History of African Americans in Chicago

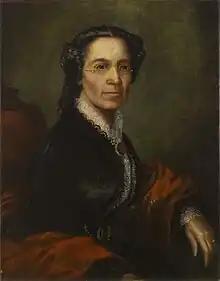
Mary Richardson Jones, a prominent member of Chicago's Black community, in 1865

Although du Sable's settlement was established in the 1780s, African Americans would only become established as a community in the 1840s, with the population reaching 1,000 by 1860. Much of this population consisted of escaped slaves from the Upper South. Following the end of Reconstruction in 1877, African Americans flowed from the Deep South into Chicago, raising the population from approximately 4,000 in 1870 to 15,000 in 1890.